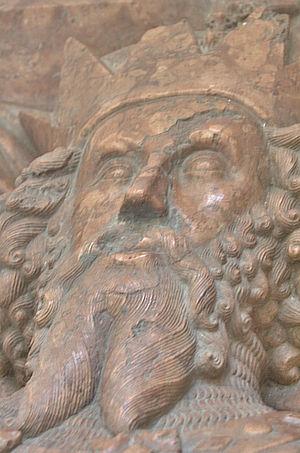
Voici une liste des souverains d'Autriche depuis la création de ce pays en 976 avec l'avènement de la maison de Babenberg.